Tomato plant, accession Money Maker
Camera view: bottom (45 deg); turntable rotation: 60 degrees
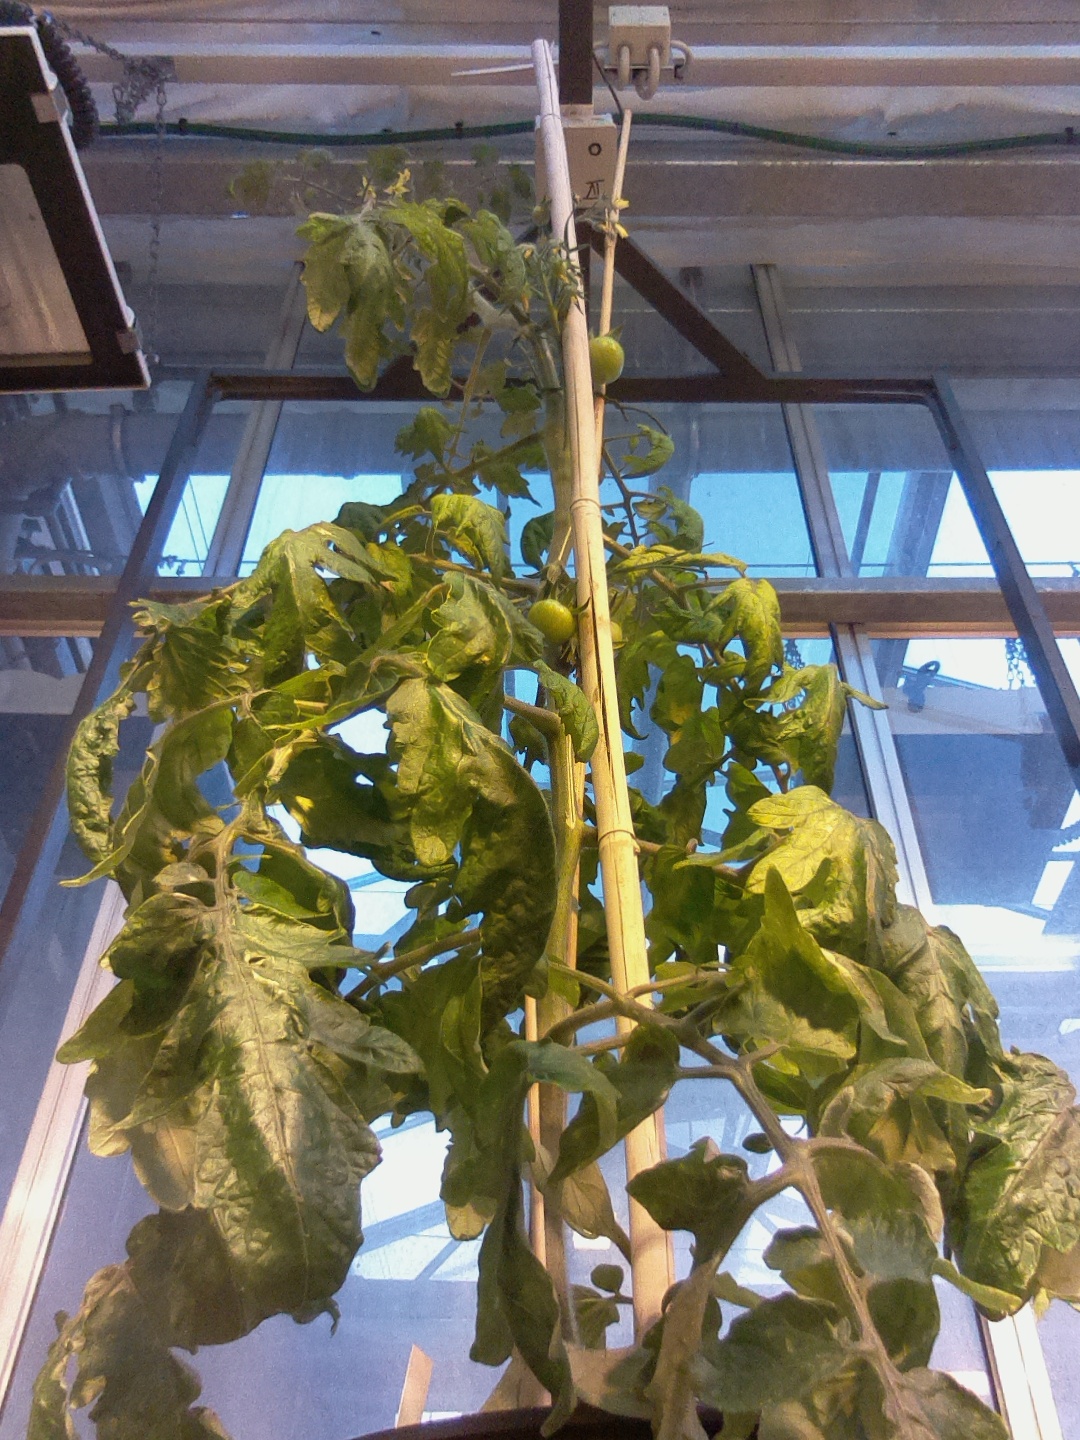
BBCH growth stage 73: 30%-40% of final fruit size